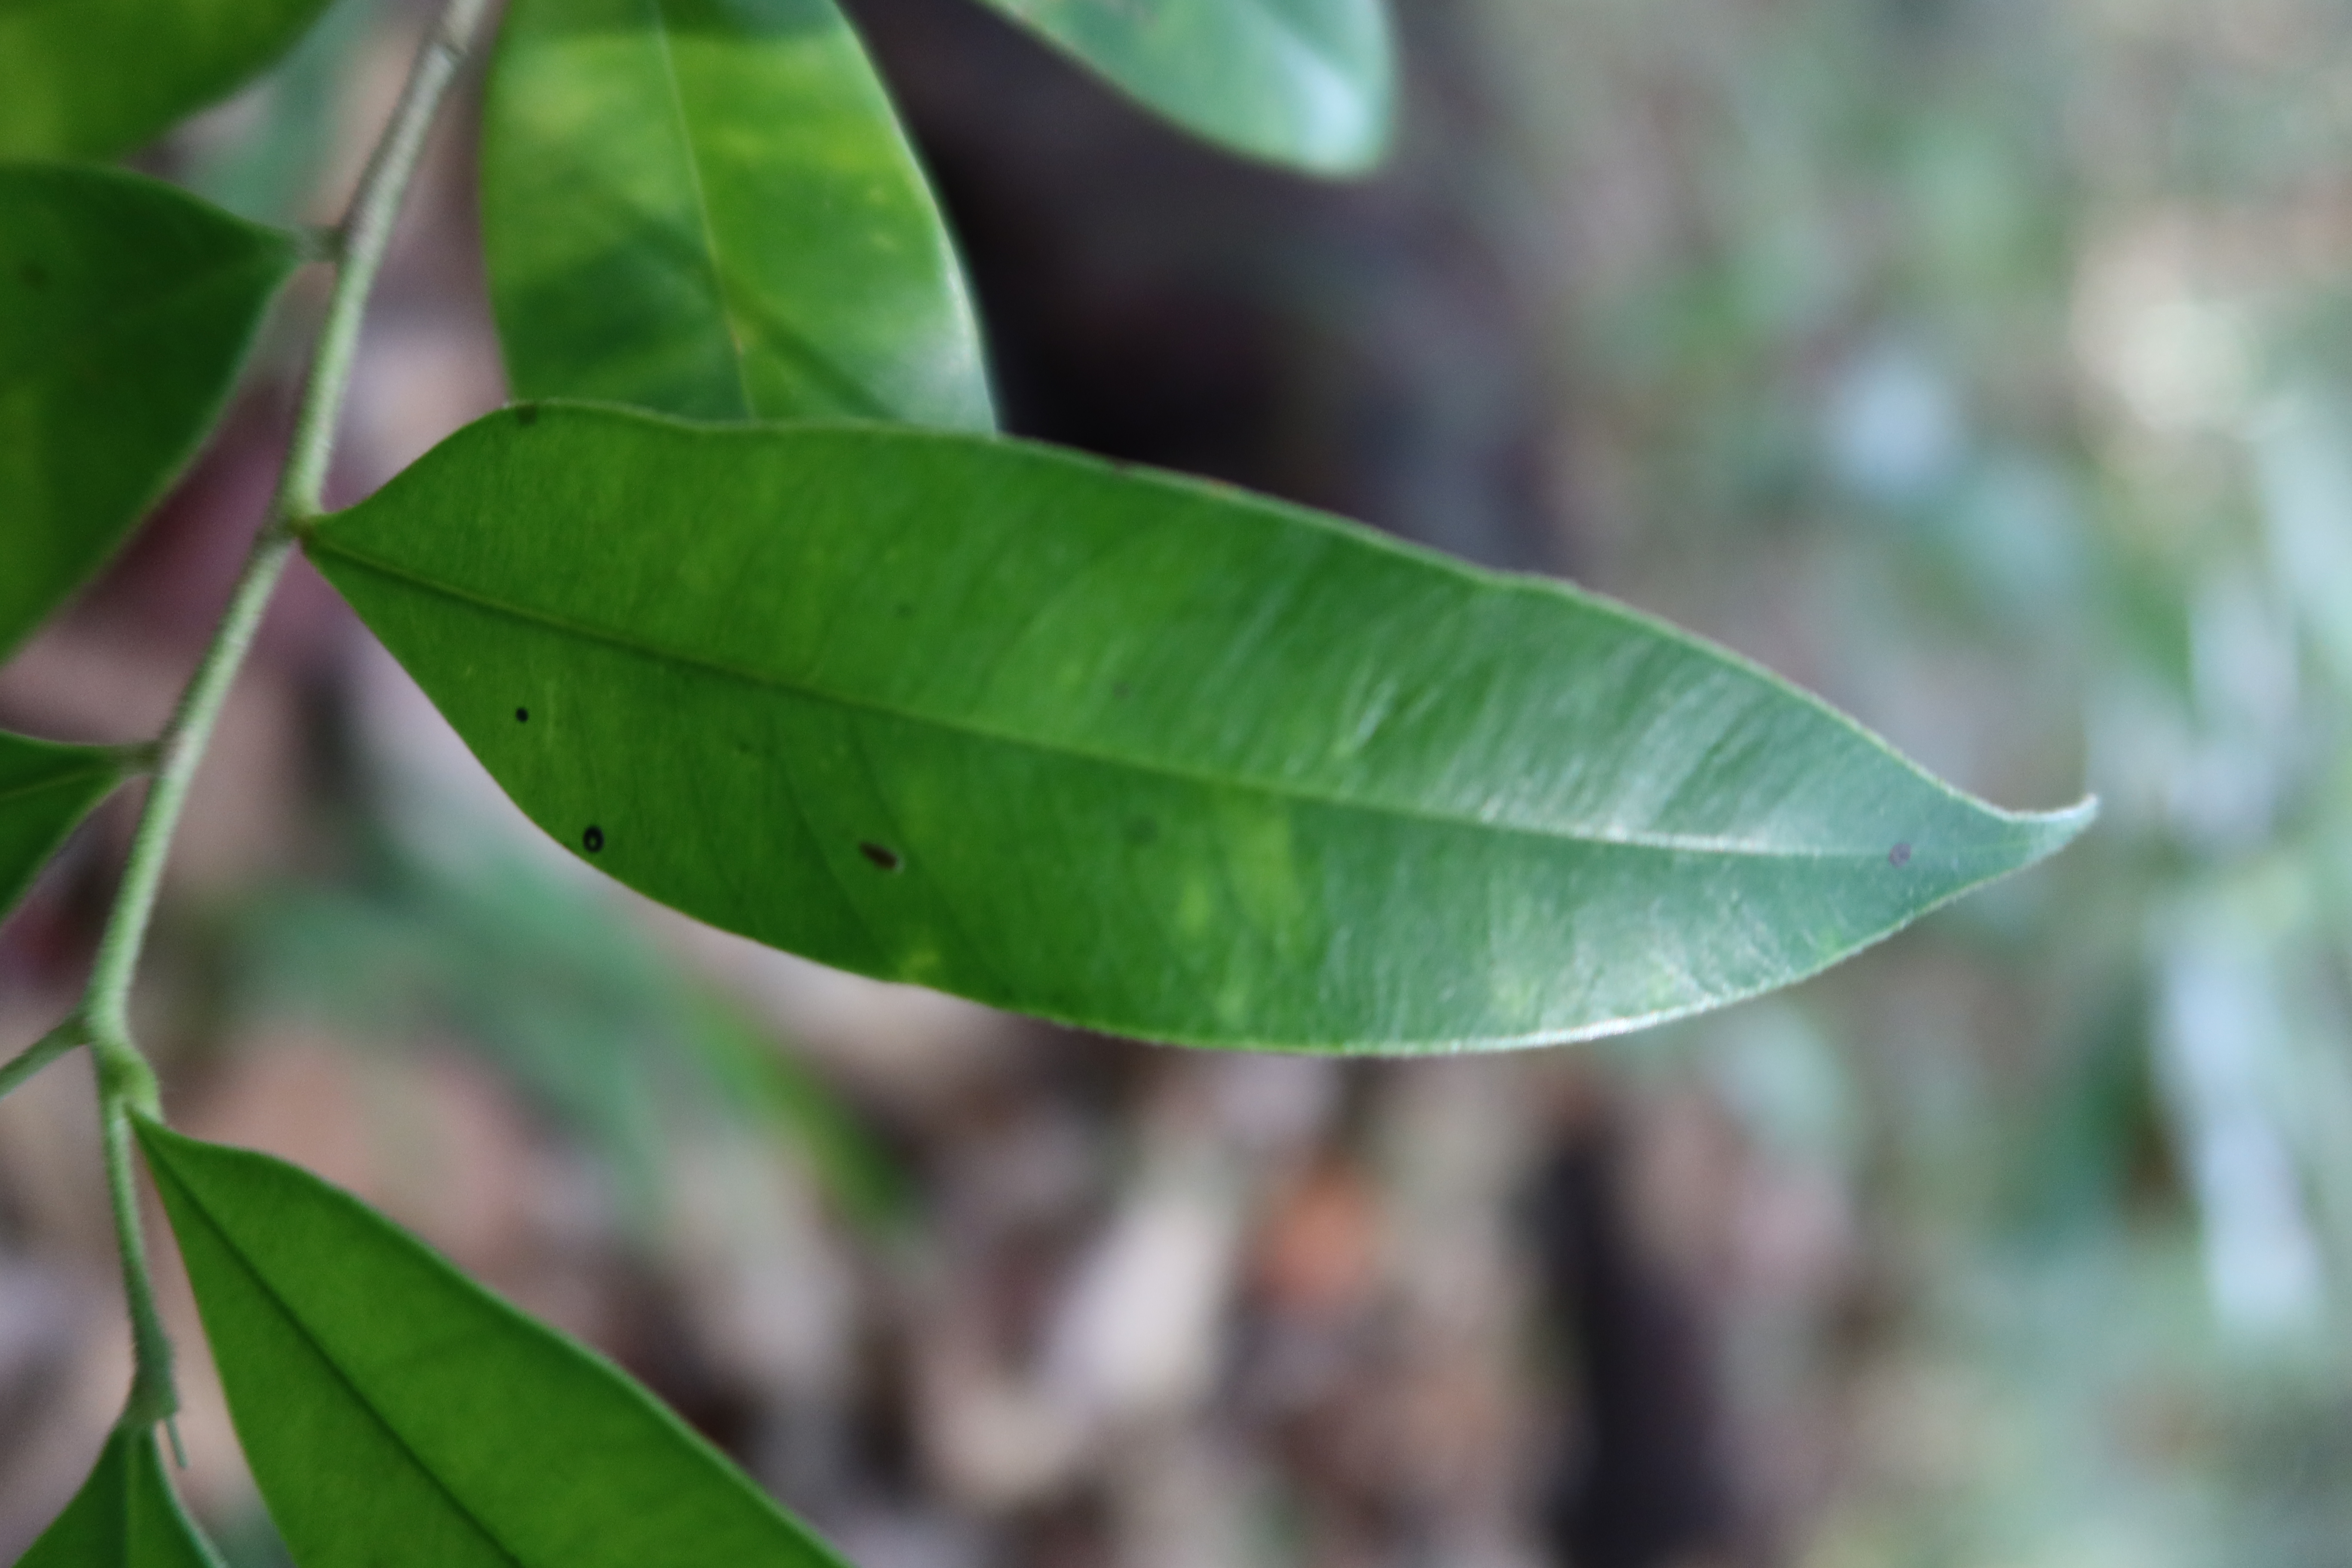
Label: Black spots